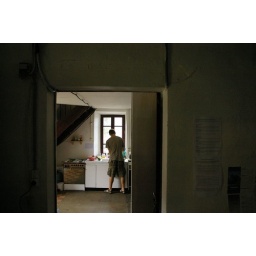
Young boy in the kitchen